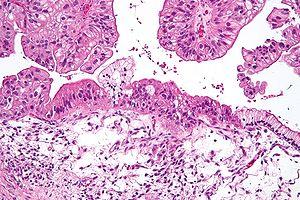
prévention